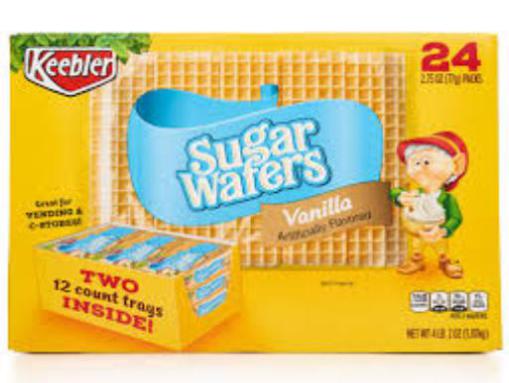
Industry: Food